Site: saxony
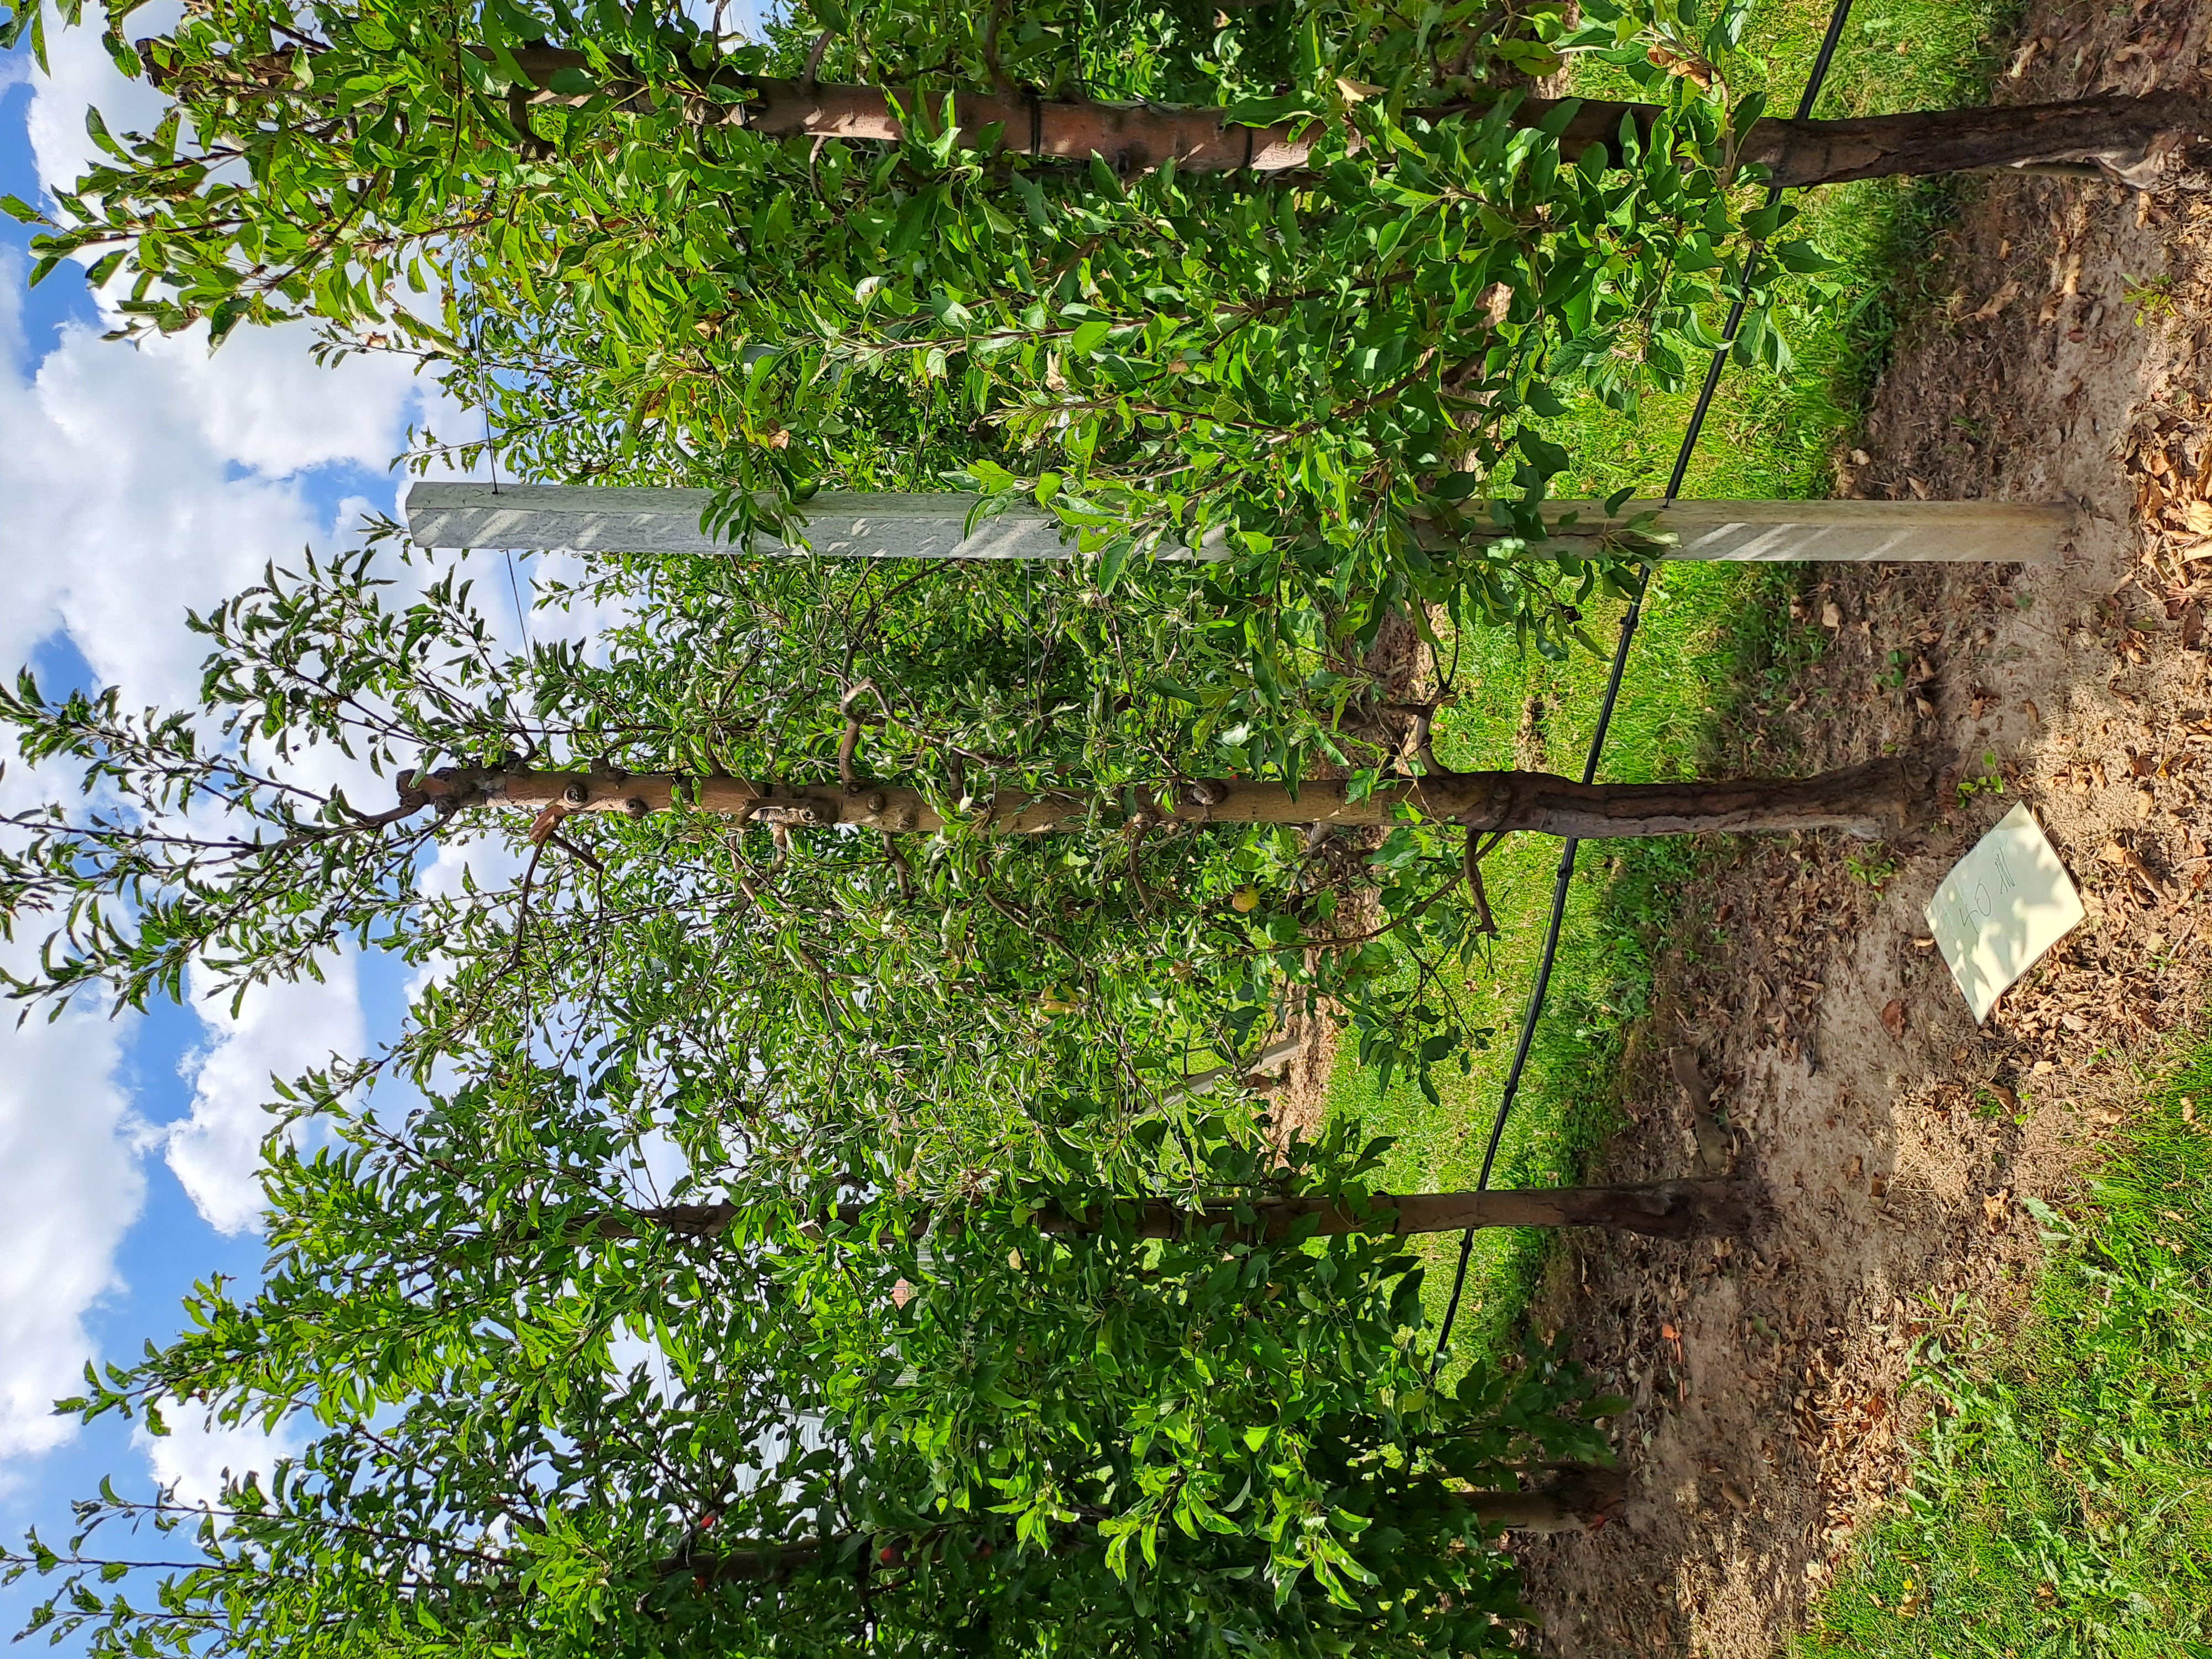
Growth stage (BBCH 85): Maturity of fruit and seed